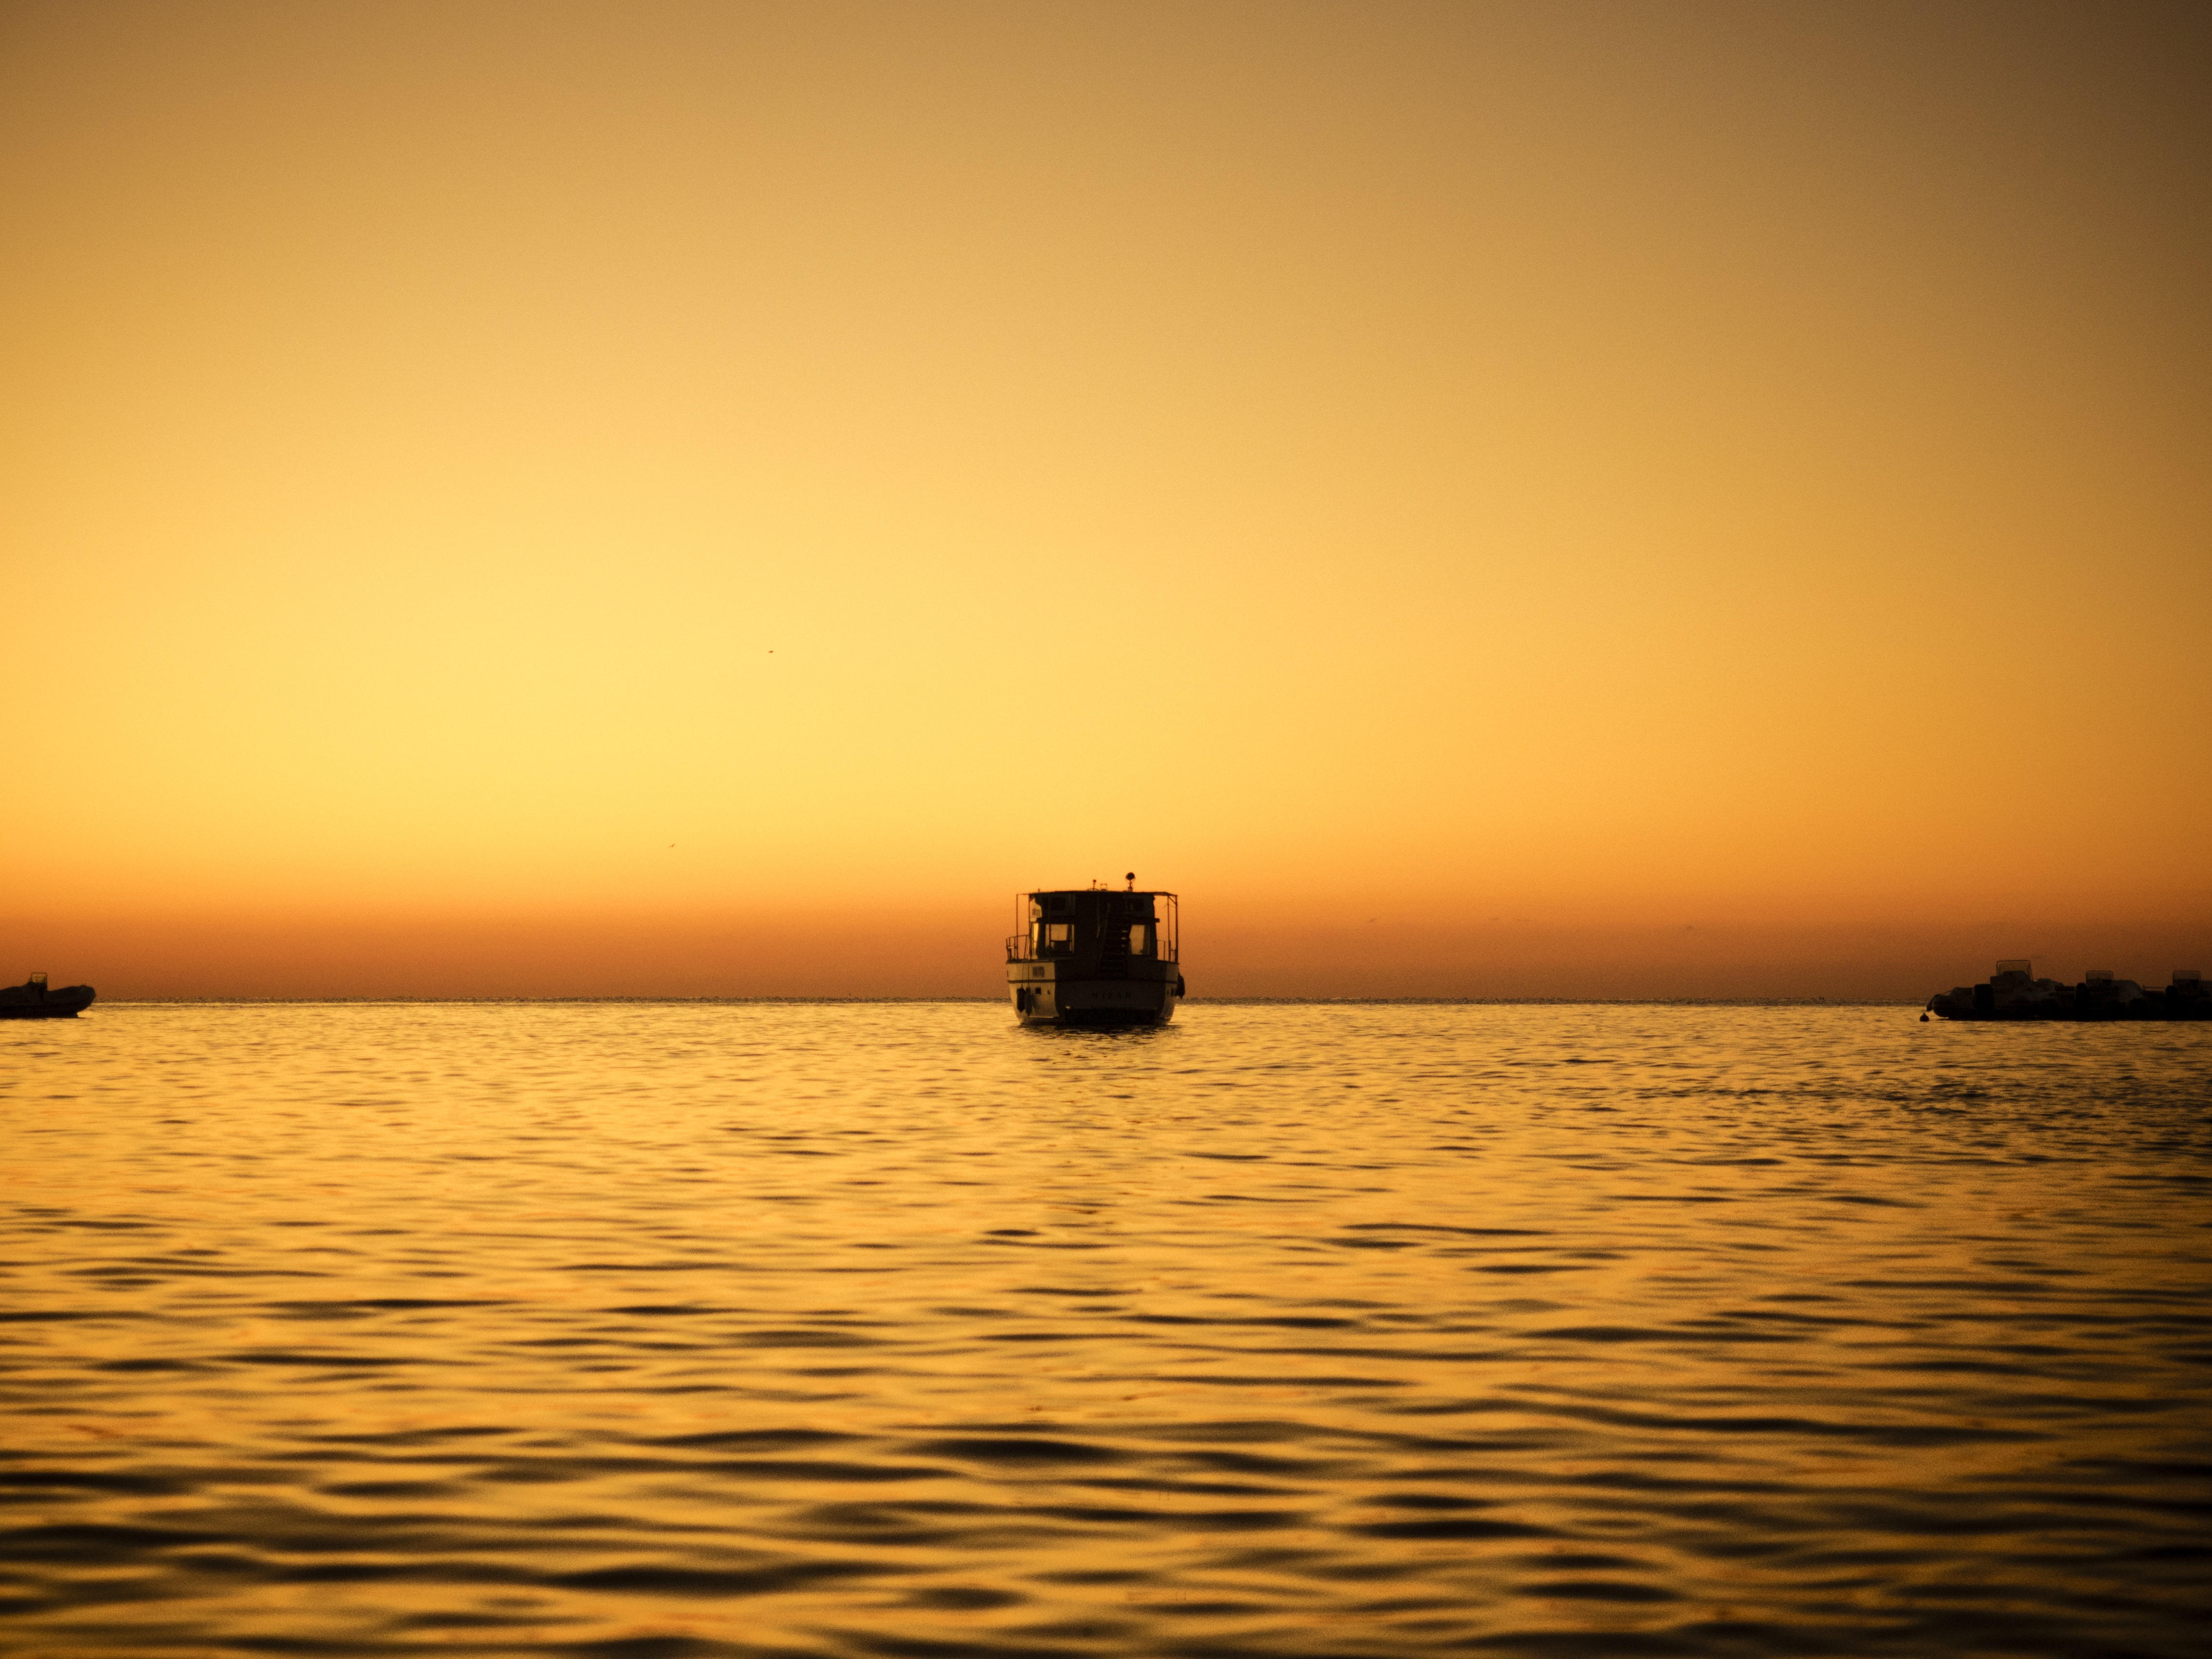
beach, landscape, sea, coast, water, nature, outdoor, rock, ocean, horizon, sky, sun, sunrise, sunset, sunlight, air, morning, hill, shore, wave, dawn, stone, photo, summer, travel, cliff, dusk, boot, evening, cave, spring, reflection, mediterranean, paradise, weather, holiday, bay, italy, clouds, bank, seasons, atlantic, gorgeous, mirroring, sardinia, afterglow, partly cloudy, steinig, beautiful beach, coast line, cala gonone